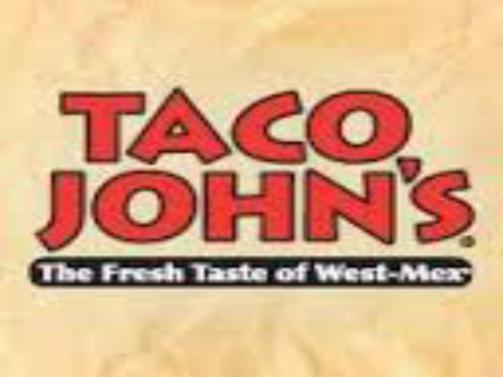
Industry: Food